Nagaura Station (Chiba)

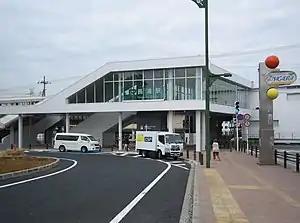
Nagaura Station south side, March 2014

is a passenger railway station in the city of Sodegaura, Chiba Prefecture, Japan, operated by the East Japan Railway Company (JR East).